Operation Stinger

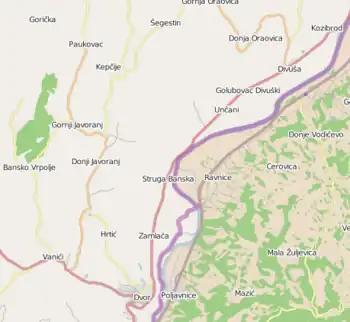
Map of the Una River valley from Dvor to Kozibrod; The purple line bisecting the map represents the international border between Croatia (left) and Bosnia and Herzegovina (right)

The advance against Croat-held villages along the Una was also preceded by an hour-long mortar bombardment of the area. More than 250 rounds were fired, commencing on 26 July at 10:00, after which the infantry was ordered to advance. The attacking force consisted of 50 SAO Krajina special forces troops drawn from Knin, 50 policemen and 700 conscripts. The JNA estimated that there were about 240–280 Croatian police and ZNG personnel deployed in the area from Struga to Kozibrod. The SAO Krajina plan saw a battalion led by Braco Orlović advancing north from Dvor through the village of Zamlača to approach the village of Struga. Once there, it was to maintain its position and advance gradually if possible. Additional forces were meant to outflank and pin down the Croatian defending force: a platoon of special forces led by Nikola Sundać, reinforced by a platoon of conscripts, was tasked with bypassing Struga and interdicting traffic along the road between the village of Unčani and Struga, preventing any access from the direction of Kozibrod. Another special forces platoon led by Željko Sanader was tasked with seizing the villages of Volinja and Kuljani before advancing towards Kozibrod, while the second battalion attached to the attacking force—led by Mićo Popović—engaged Croatian troops near Divuša, Golubovac Divuški and Kozibrod.